Bauxite

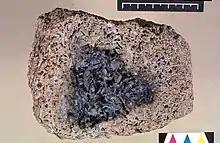
Bauxite with core of unweathered rock

Vadász (1951) distinguished lateritic bauxites (silicate bauxites) from karst bauxite ores (carbonate bauxites):